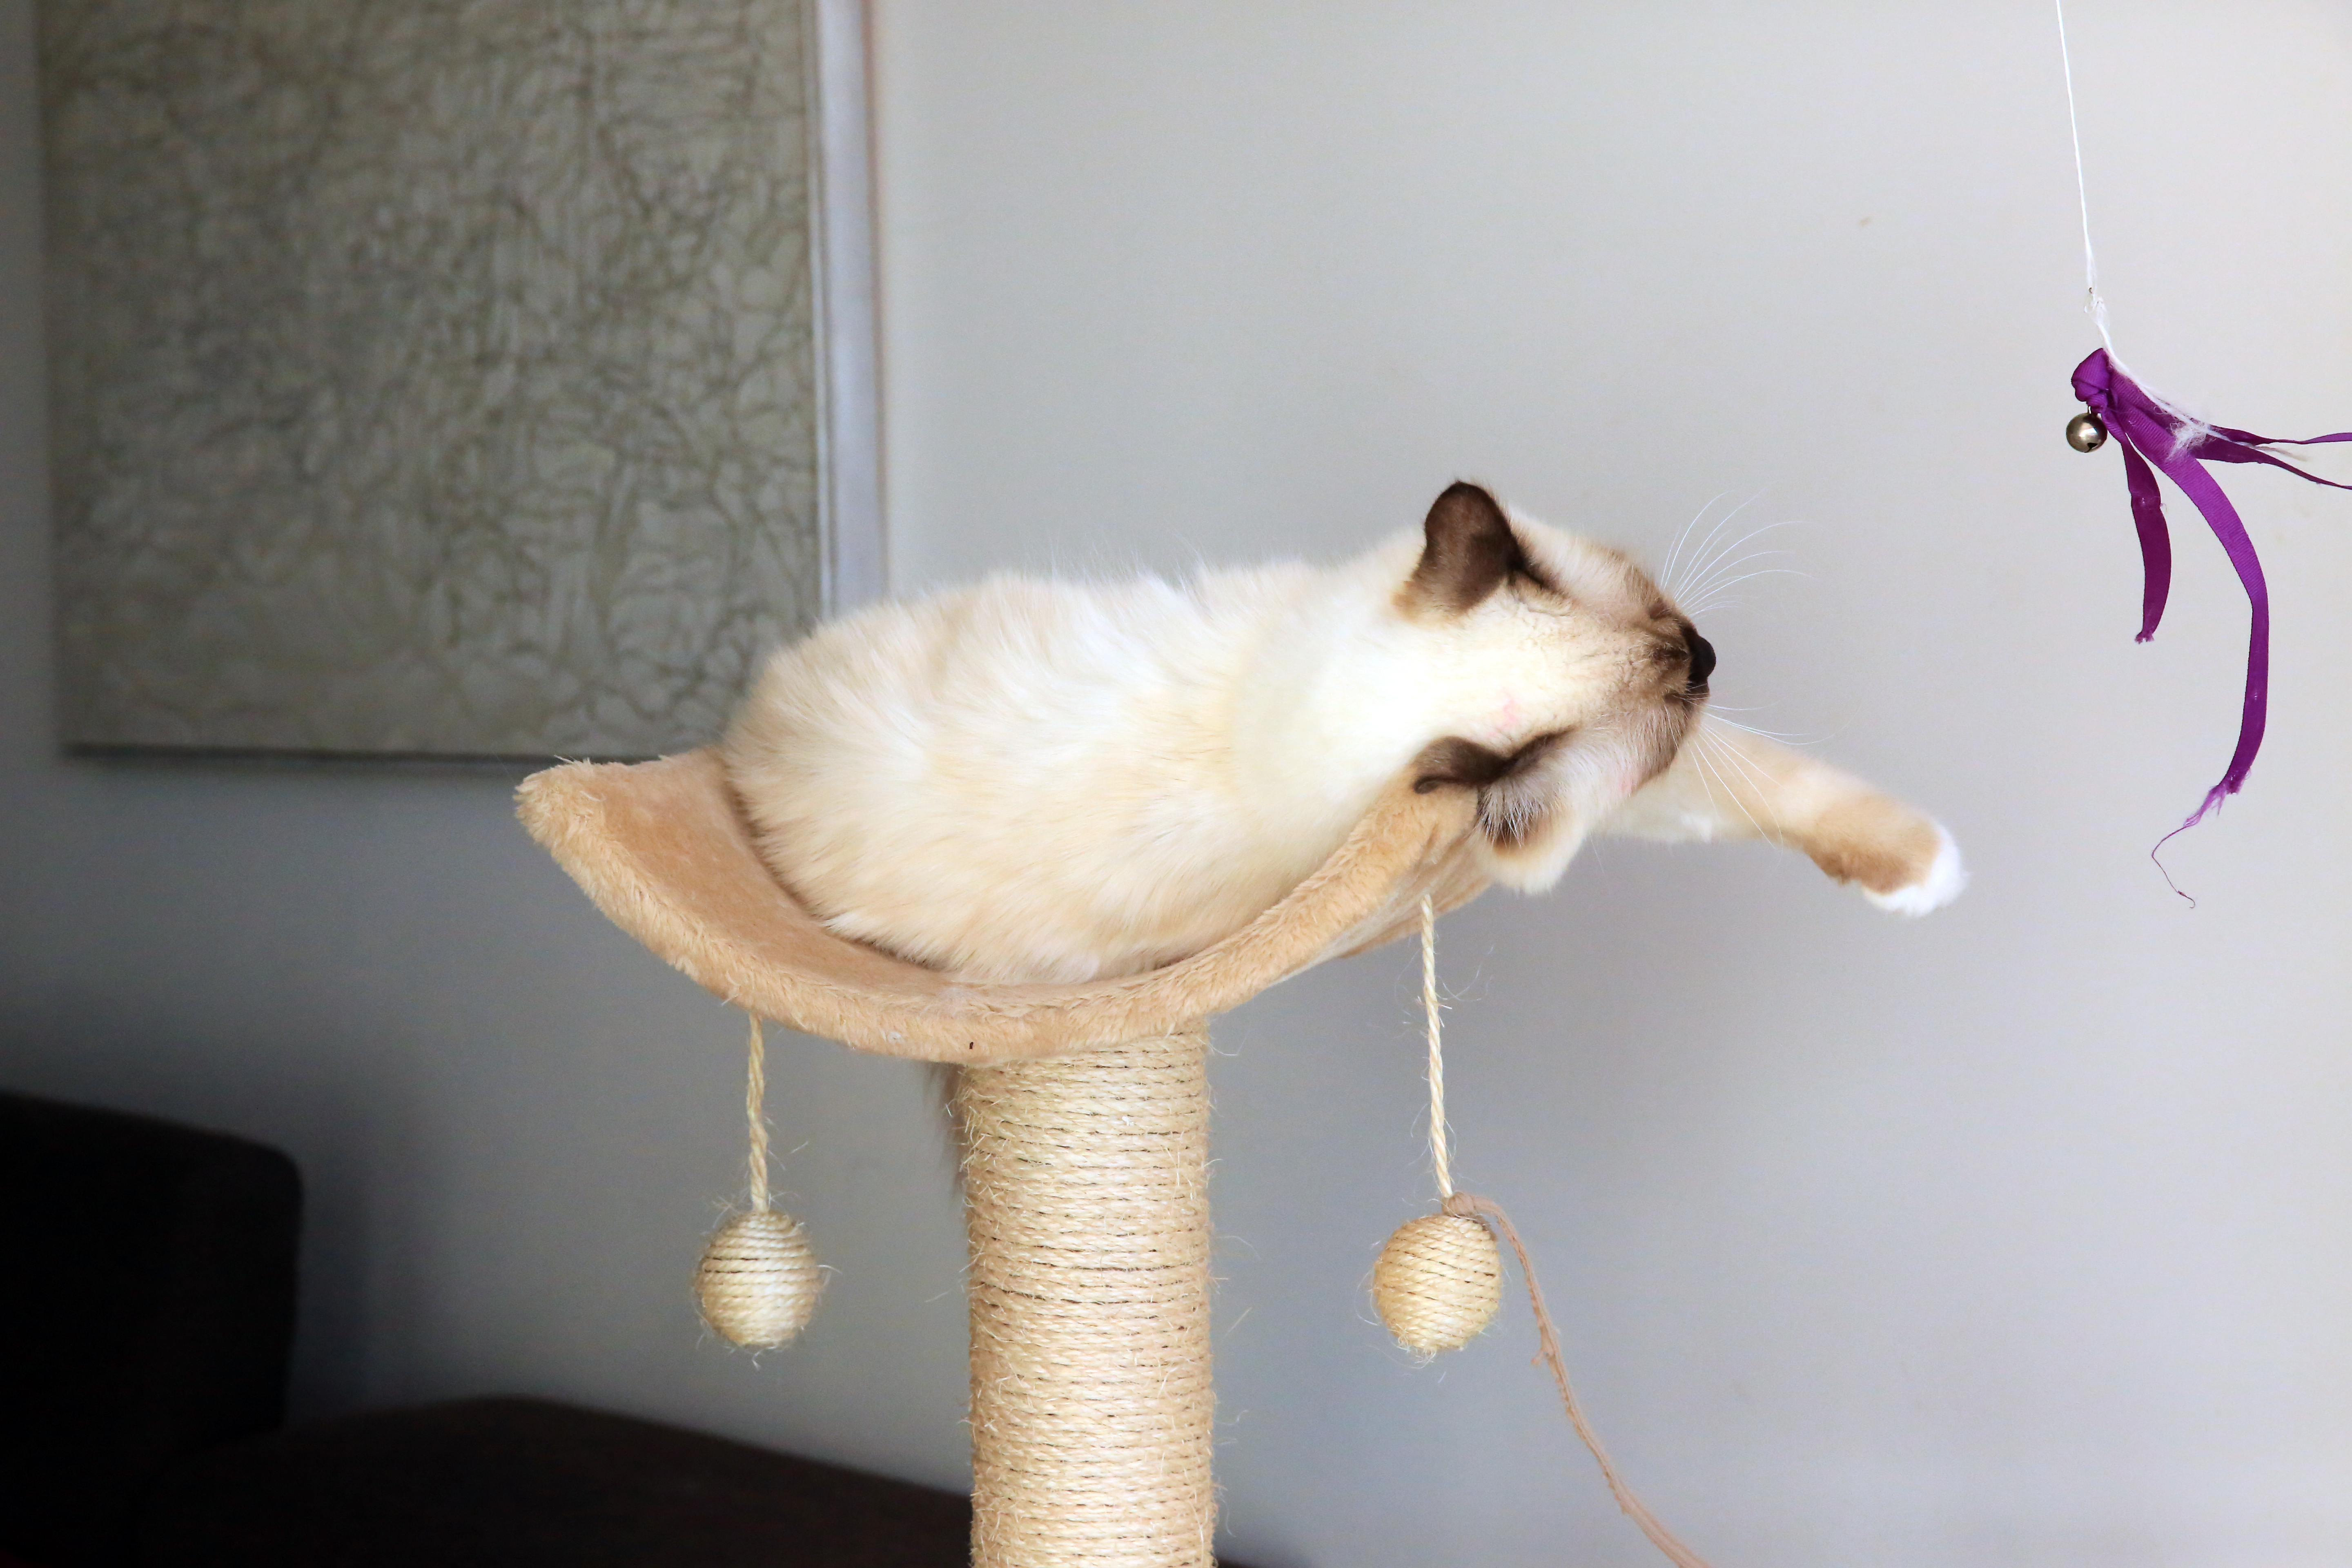
play, animal, europe, pet, fur, kitten, cat, canon, indoor, mammal, midi, interieur, occitanie, isasza, southfrance, sdfrankreich, zuidfrankrijk, mditerrane, languedocroussillon, eos5d, gard, chatte, jeux, legrauduroi, arbrechat, playingtree, sacredebirmanie, animaldecompagnie, jouets, small to medium sized cats, cat like mammal